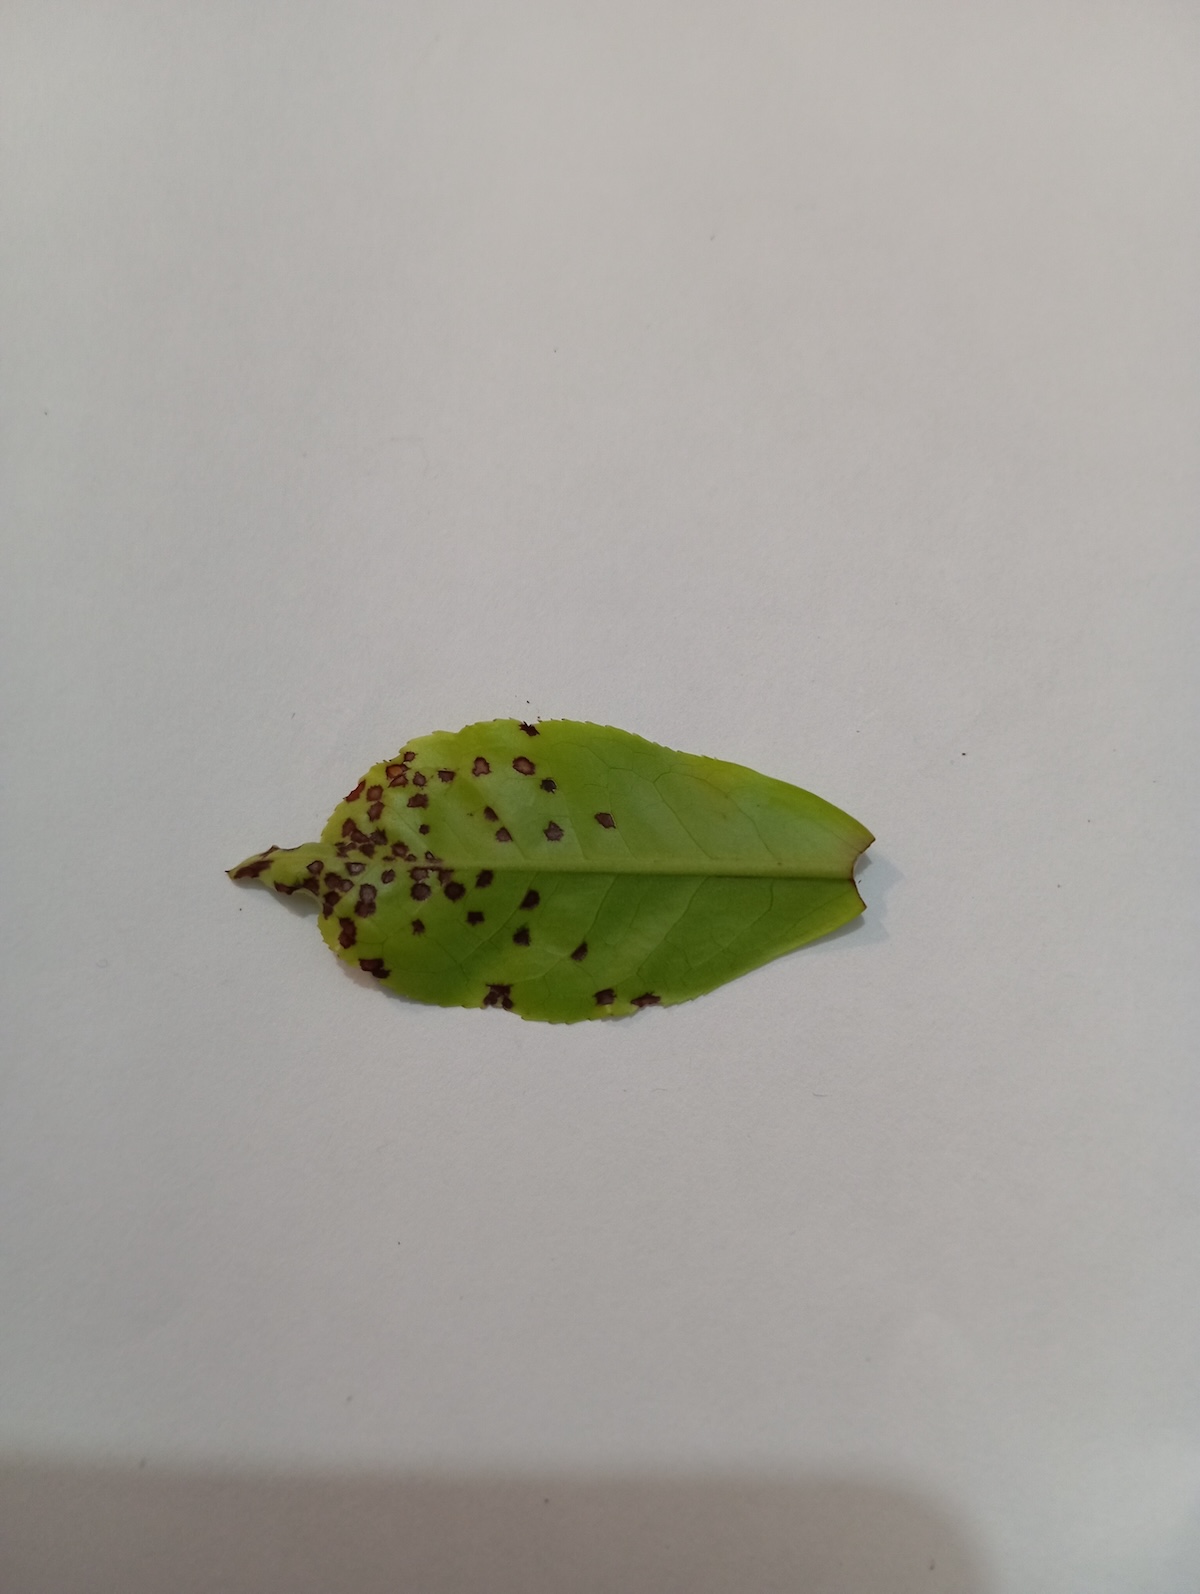
Label: Helopeltis